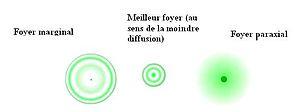
Aberration sphérique. Auteur
En optique géométrique, on appelle aberration géométrique un écart entre un rayon paraxial défini dans l'approximation de Gauss et le rayon réel correspondant. Une aberration géométrique peut également être caractérisée par un écart entre la surface d'onde paraxiale et la surface d'onde réelle.